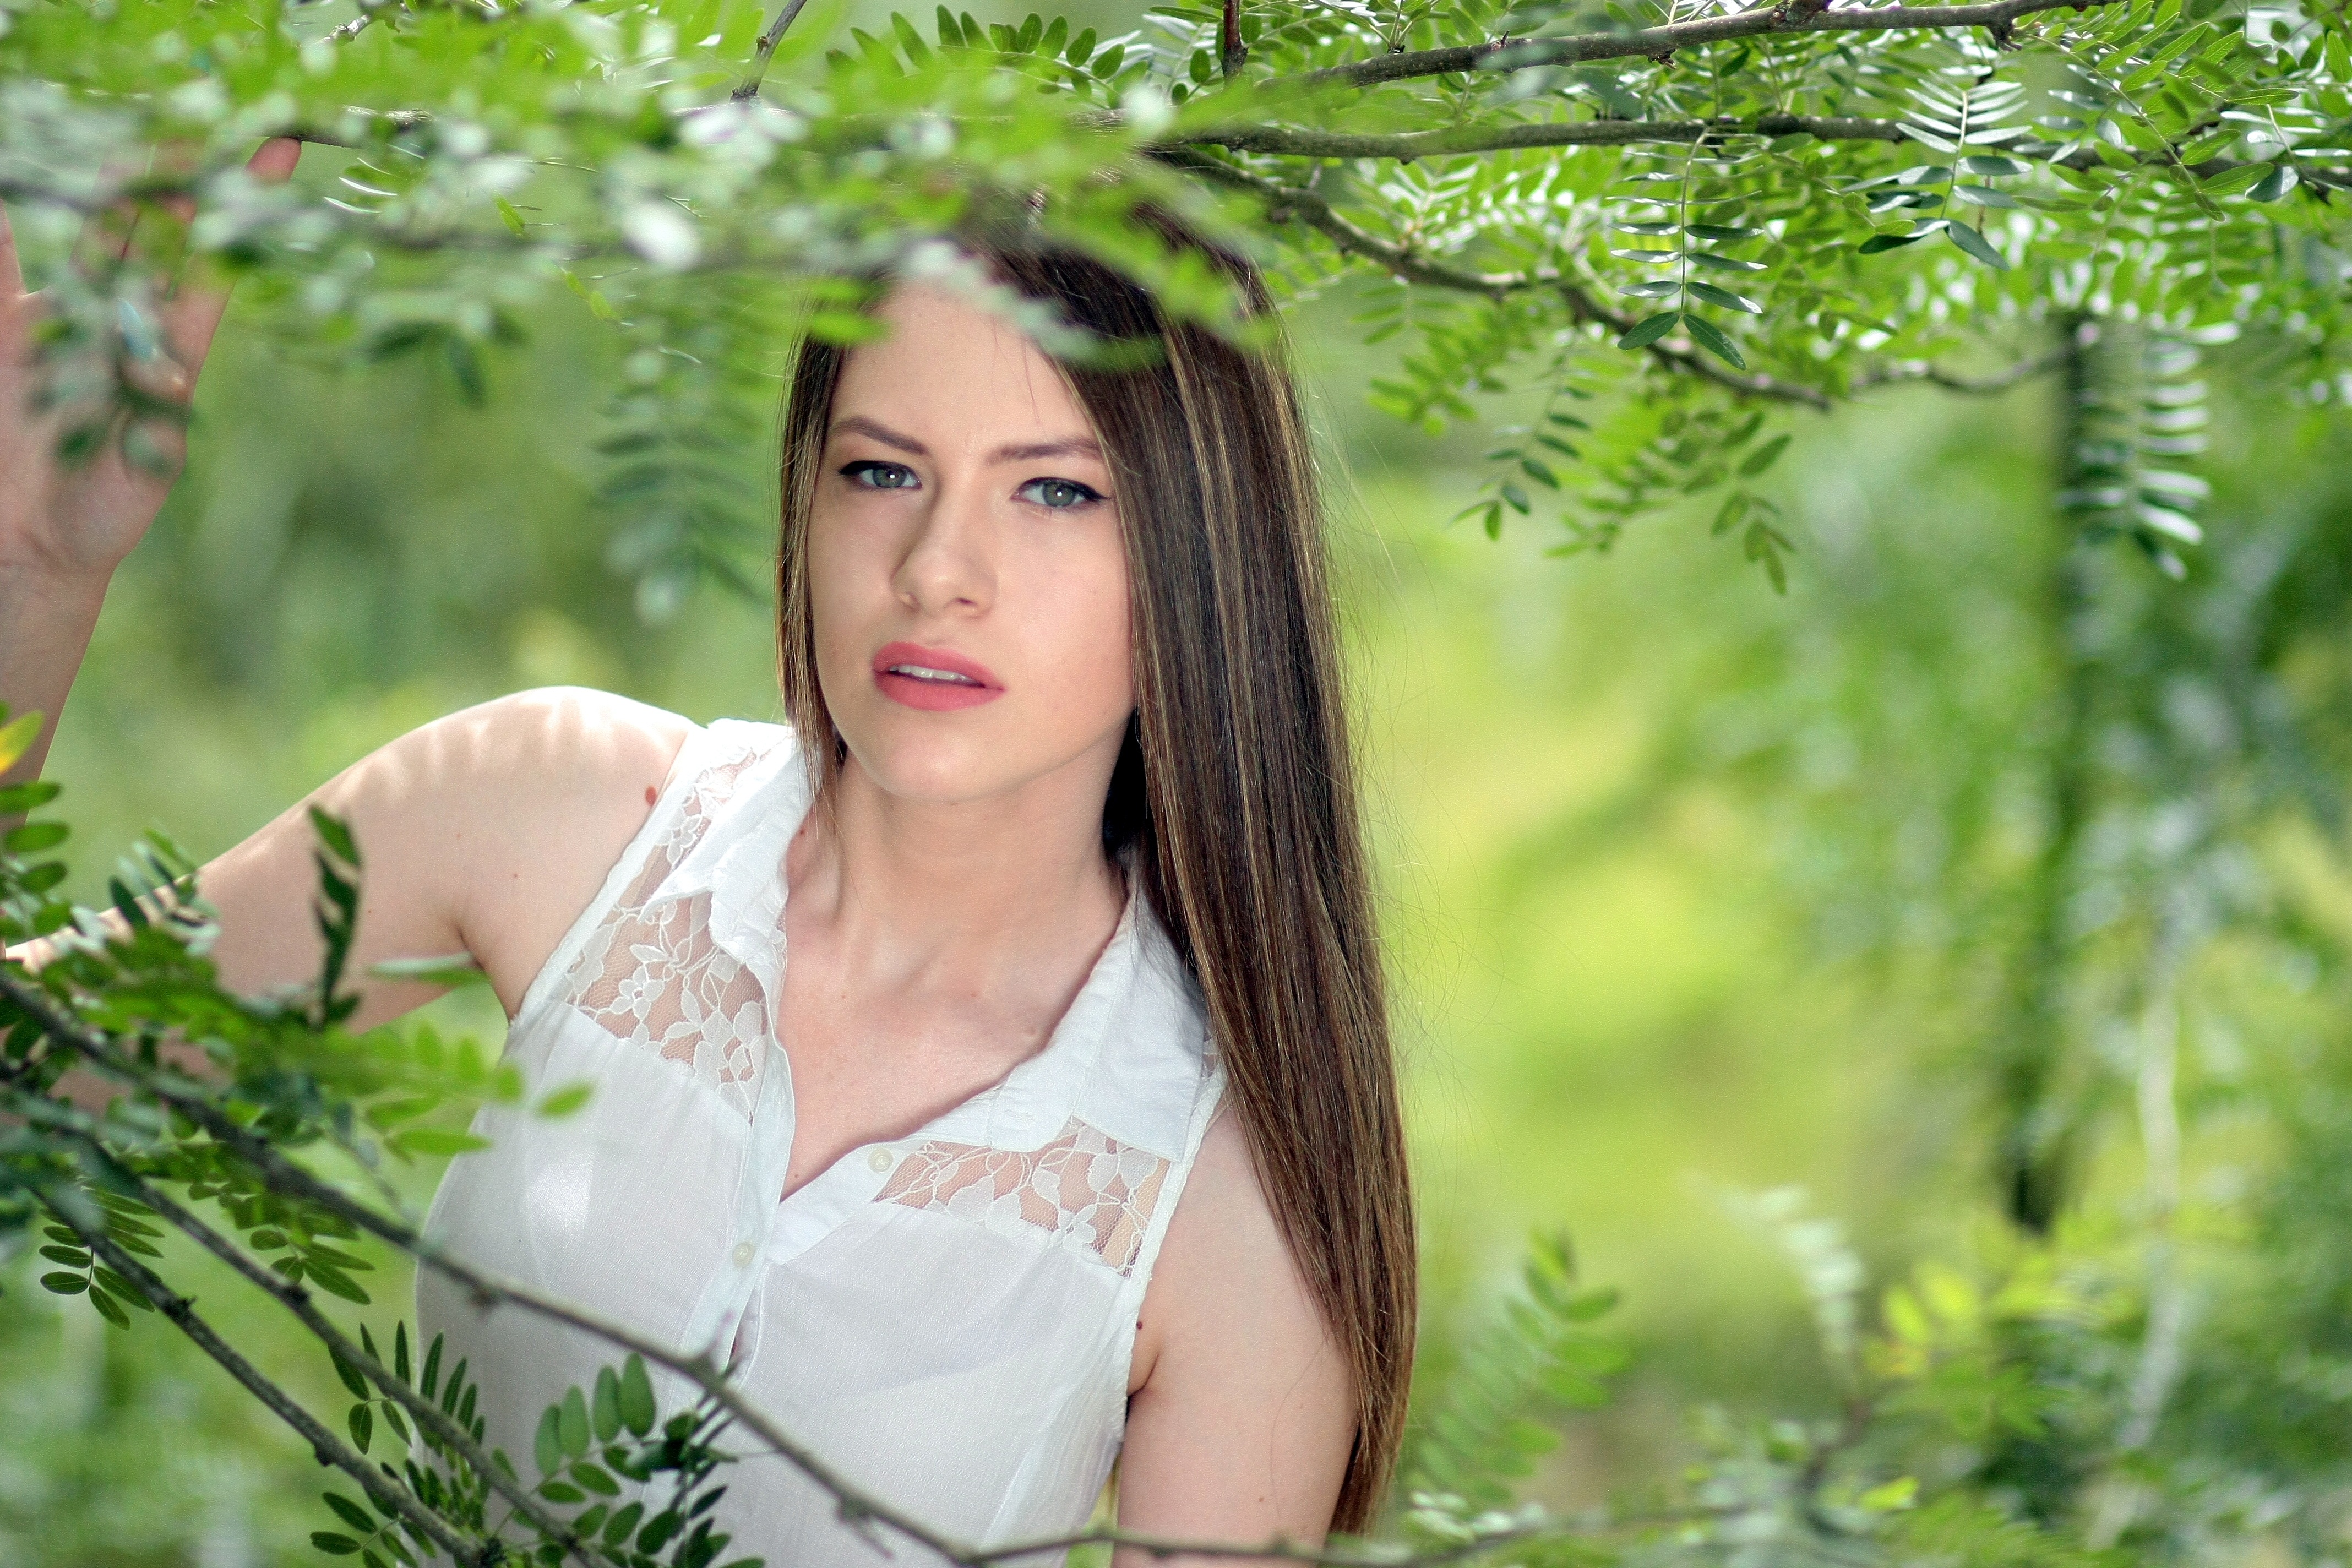
forest, grass, person, girl, woman, photography, meadow, sunlight, flower, model, green, long hair, twigs, dress, photograph, skin, beauty, abdomen, photo shoot, portrait photography